Armée de l'Est

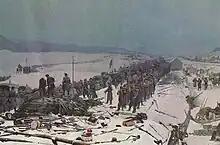
The Bourbaki army lays down its arms at the Swiss border. Part of the Bourbaki-Panorama in Lucerne, Switzerland

The Armée de l'Est ("Army of the East"; German - Ostarmee; also Second Loire Army; nicknamed the 'Bourbaki army' after its first commander General Charles Denis Sauter Bourbaki) was a French army which took part in the Franco-Prussian War of 1870–71. It was formed towards the end of the war out of the remains of the Loire Army, paramilitaries ("Freischärlern") and new recruits.